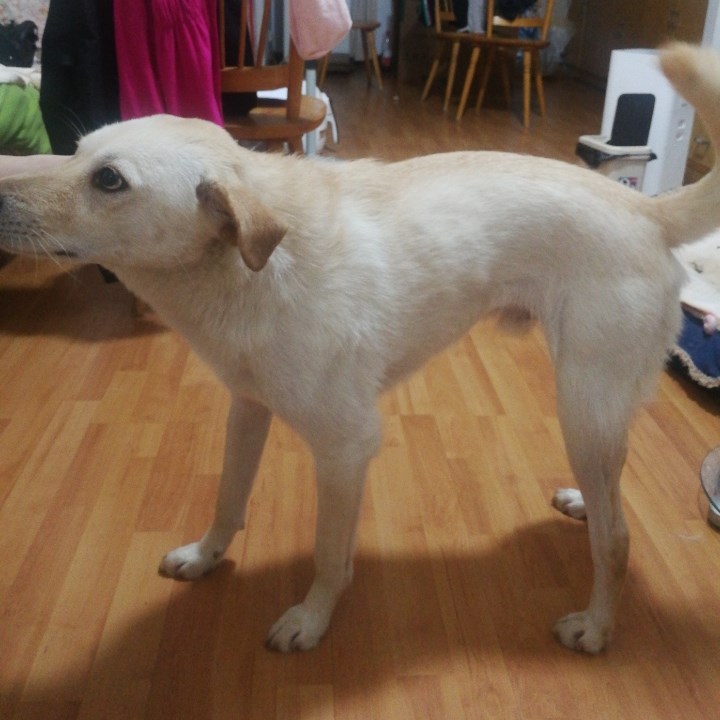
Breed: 3580-n000122-Labrador_retriever